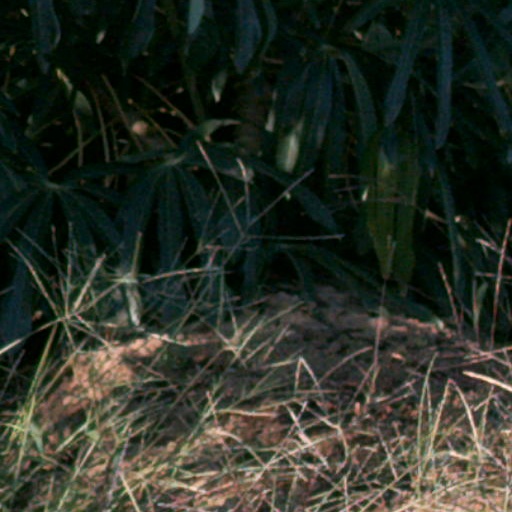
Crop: cassava